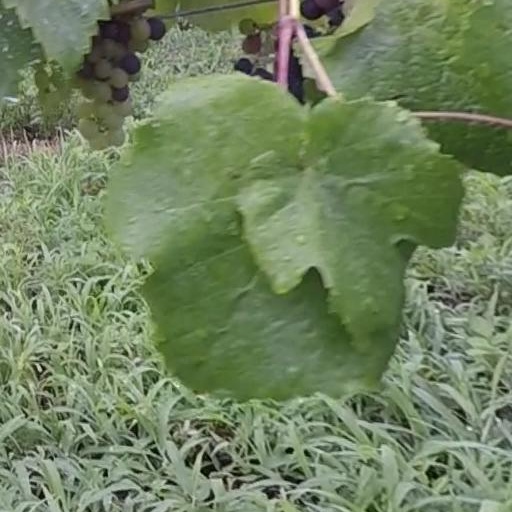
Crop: grape